Sacred Heart Cathedral, Wellington

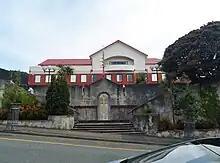
Steps to the piazza and entrance of the cathedral (carved pou above the cross); Catholic Centre (including the office of the Archbishop of Wellington) at the rear

In the west wall of the chapel is a small space or ambry where the holy oils (called chrism) are kept. The ambry is backed by a panel with a gold sculptured image of Christ on it. This panel was a door, once part of the tabernacle of the high altar of old St Mary's Cathedral. The front of the ambry has a wide red and yellow, glass, mosaic border (created by Con Kiernan) around the glassed-in space where can be seen the three glass, amphora-like, chrismaria containing the holy oils. These vessels and their contents are bathed in a somber green light.